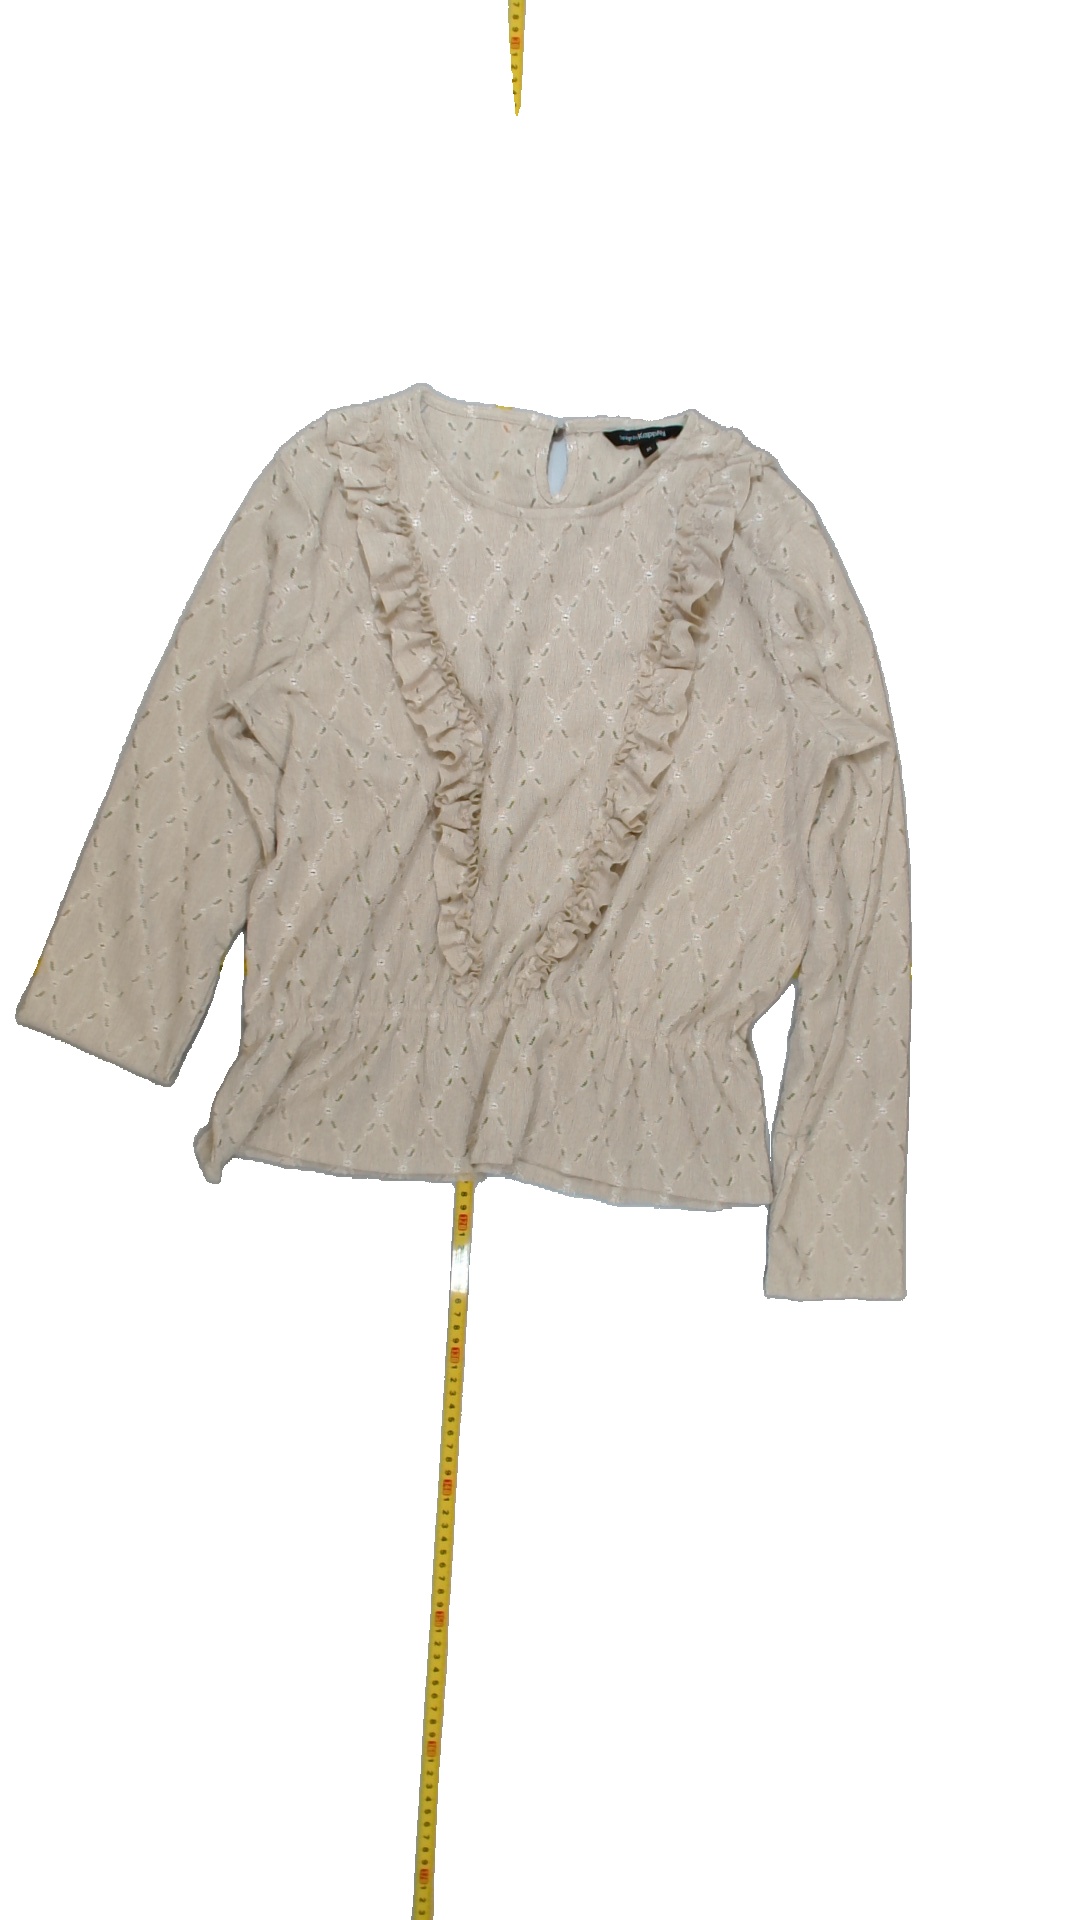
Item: Blouse (Ladies)
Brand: Kappahl
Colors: Beige
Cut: C-collar
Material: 100% Poly
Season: All
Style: No trend
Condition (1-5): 5
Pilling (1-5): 5
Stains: No
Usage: Reuse
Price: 50-100